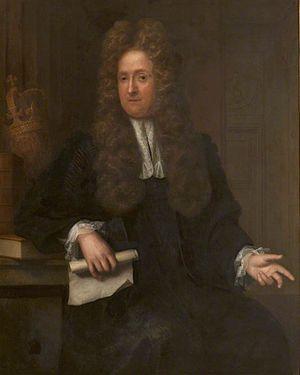
Alan Brodrick, 1ᵉʳ vicomte Midleton, PC était un éminent avocat et homme politique irlandais qui siégea au Parlement d'Irlande de 1692 à 1715 et à la Chambre des communes britannique de 1717 à 1728. Il a été président de la Chambre des communes irlandaise et Lord Chancelier d'Irlande. Bien qu'il fût un homme de talent, il était si colérique et passionné que même Jonathan Swift aurait eu peur de lui.
Les Lettres de Drapier est le nom collectif d'une série de sept pamphlets écrits entre 1724 et 1725 par le doyen de la cathédrale Saint-Patrick à Dublin, Jonathan Swift, pour soulever l'opinion publique en Irlande contre l'imposition d'une monnaie de cuivre frappée en privé que Swift pense être de qualité inférieure. William Wood a obtenu des lettres patentes pour frapper la pièce, et Swift voit la licence du brevet comme corrompue. En réponse, il représente l'Irlande comme constitutionnellement et financièrement indépendante de la Grande-Bretagne dans les « Lettres de Drapier ». Puisque le sujet est politiquement sensible, Swift écrit sous le pseudonyme MB, Drapier, pour fuir les représailles.